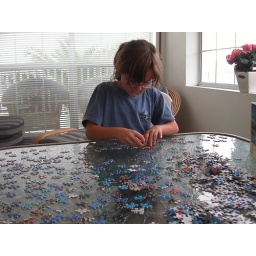
Sydney attacking a traditional Christmas puzzle at the beach house in Navarre, Florida, on 12-20-06.